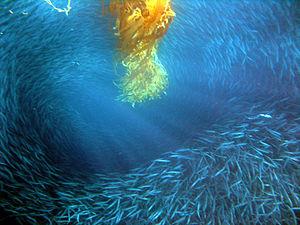
Grosse boule d'appât tourbillonnant autour d'un amas de varech flottant librement.